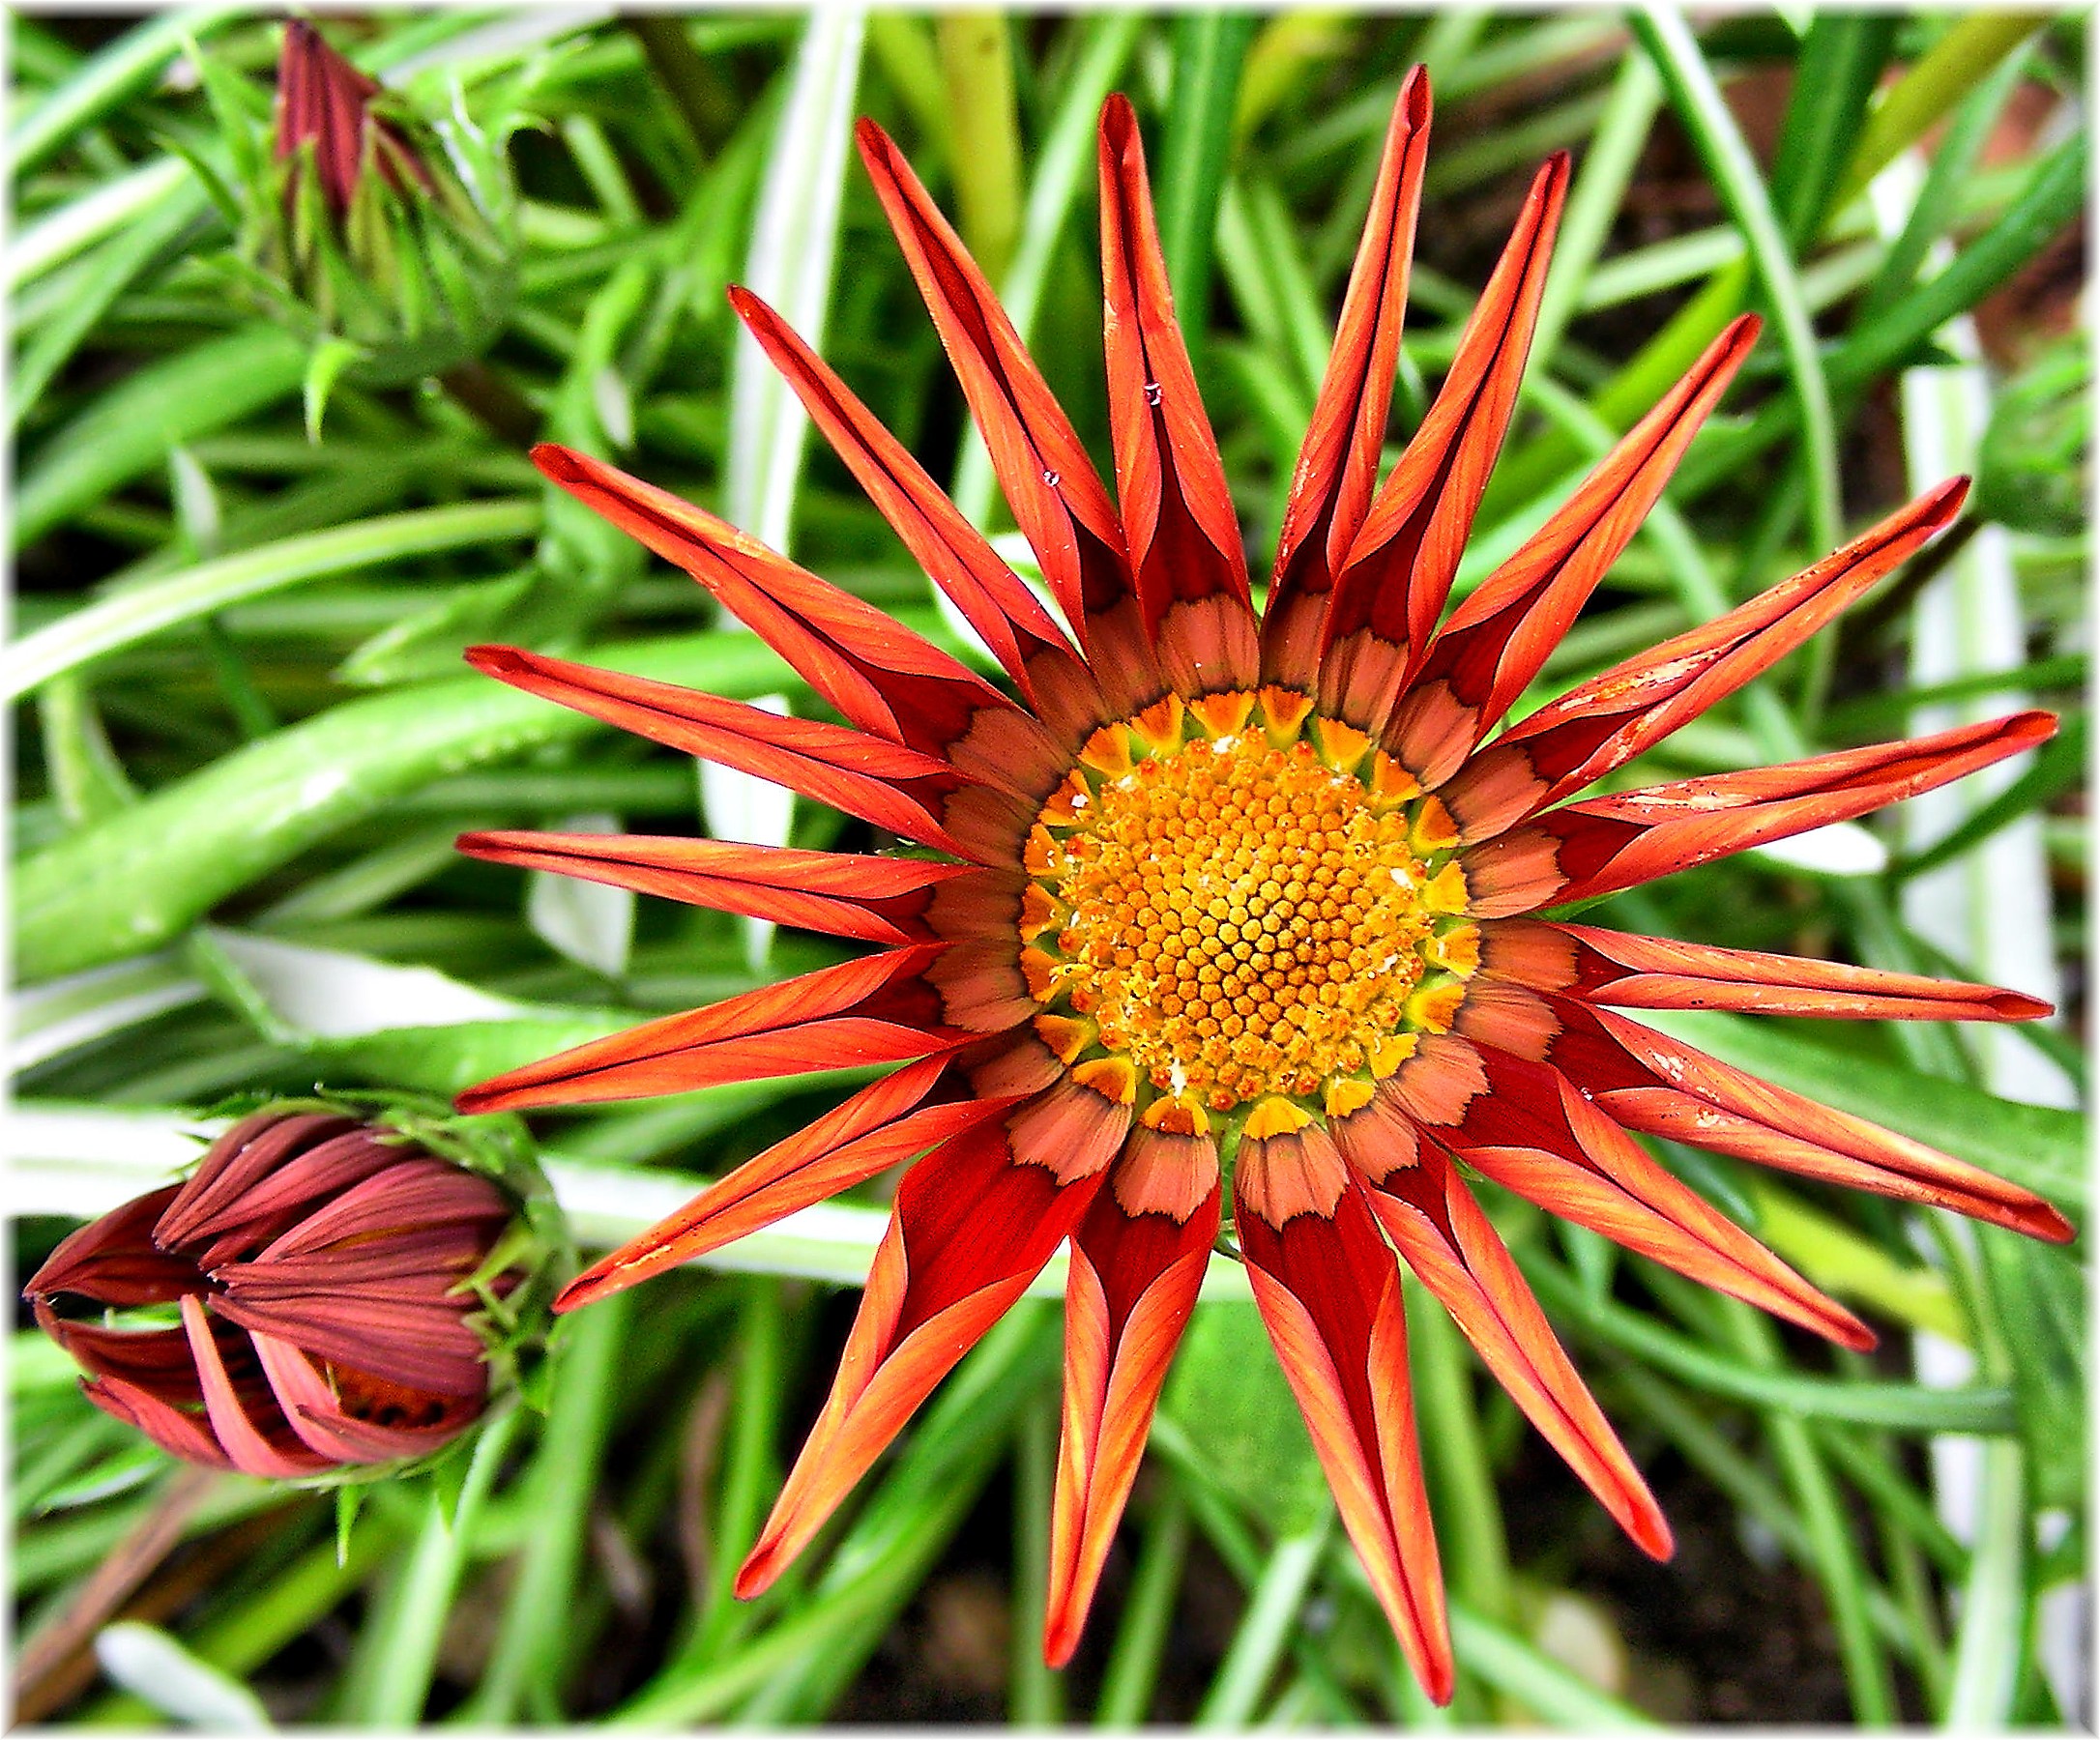
plant, flower, petal, botany, flora, wildflower, coneflower, macro photography, flowering plant, daisy family, land plant